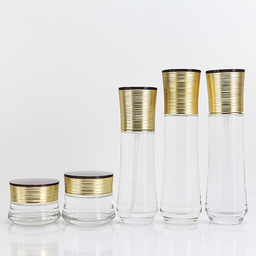
Label: glass